Heaven Is for Real

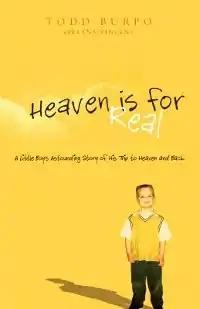

Heaven is for Real: A Little Boy's Astounding Story of His Trip to Heaven and Back is a 2010 "New York Times" best-selling Christian book written by Todd Burpo and Lynn Vincent and published by Thomas Nelson Publishers. The book documents the report of a near-death experience by Burpo's three-year-old son Colton.